Adam Frans van der Meulen

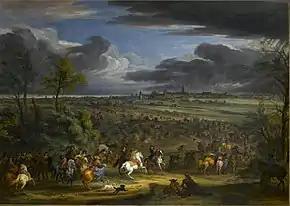
"View of the march of the king's army on Kortrijk on 18 July 1667"

His pupils and workshop assistants included Saveur Lecomte, Mathieu Dufresnet, Dominicus Nollet, Gérard Jean Baptiste Scotin (II), Nicolas de Largillière, Jan van Huchtenburg, Jean-Baptiste Martin and François Duchatel.